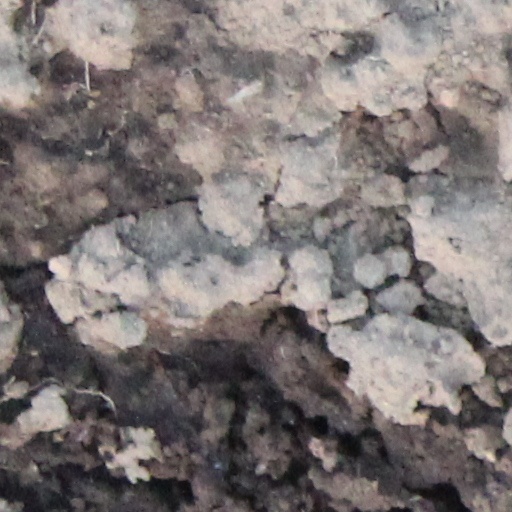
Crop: wheat